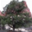
Label: pine_tree